Ice drilling

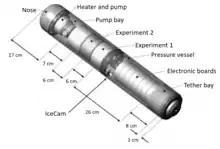
Cryobot design for NASA Martian ice cap probe, partly built in 2001

If the goal is to obtain instrument readings from within the ice, and there is no need to retrieve either the ice or the drill system, then a probe containing a long spool of cable and a hotpoint can be used. The hotpoint allows the probe to melt its way through the ice, unreeling the cable behind it. The meltwater will refreeze, so the probe cannot be recovered, but it can continue to penetrate the ice until it reaches the limit of the cable it carries, and send instrument readings back up through the cable to the surface. Known as Philberth probes, these devices were designed by Karl and Bernhard Philberth in the 1960s as a way to store nuclear waste in the Antarctic, but were never used for that purpose. Instead, they were adapted to use for glaciological research, reaching a depth of 1005 metres and sending temperature information back to the surface when tested in 1968 as part of the Expédition Glaciologique Internationale au Groenland (EGIG).